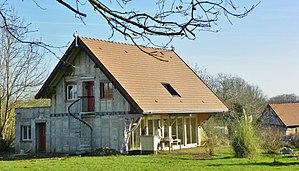
Siège social réalisé avec la technique du GREB de l'éco-centre de Bourgogne à St Verain, ayant servi de lieu d'accueil de 3 formations pratiques à la technique du GREB
La technique du GREB est une technique majeure de construction en paille pratiquée depuis une vingtaine d'années dans de nombreux pays du monde. Initiée au Québec dans l'Écohameau de la Baie, promue plus particulièrement en France, employée dans le monde entier, elle est utilisée pour la réalisation de bâtiments dont les performances techniques et thermiques sont fortement appréciées et en particulier dans les pays nordiques. Selon l'association APPROCHE-Paille qui s'attache à la rendre accessible au plus grand nombre, il y a près d'un millier de constructions réalisées avec cette technique dans le monde. En France il est estimé que ce sont entre 20 et 30 % des bâtiments isolés en paille qui seraient construits avec la technique du GREB ce qui en fait la technique principale en autoconstruction.